Jakob Sverdrup (philologist)

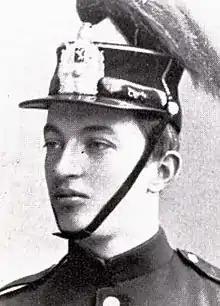
Jakob Sverdrup

He was born in Leikanger as a son of the bishop and politician Jakob Sverdrup (1845–1899). He was a brother of Georg Johan Sverdrup, uncle of historian Jakob Sverdrup, a first cousin of Harald Ulrik Sverdrup Jr., and Leif Sverdrup, a nephew of Georg Sverdrup and Edvard Sverdrup, grandson of Harald Ulrik Sverdrup Sr., grandnephew of Johan Sverdrup and great-grandson of Jacob Liv Borch Sverdrup.